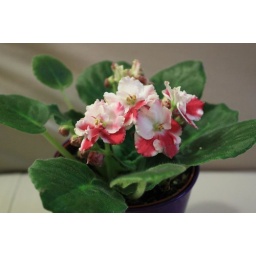
I purchased this African Violet with red and white flowers from Trader Joe's in San Mateo.March 25, 2010